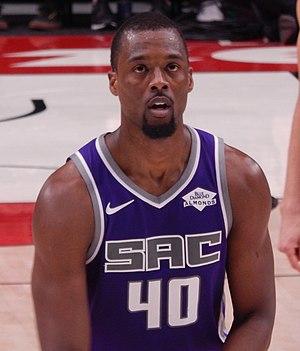
Harrison Barnes, né le 30 mai 1992 à Ames dans l'Iowa, est un joueur américain de basket-ball. Il évolue aux postes d'ailier et d'ailier fort.